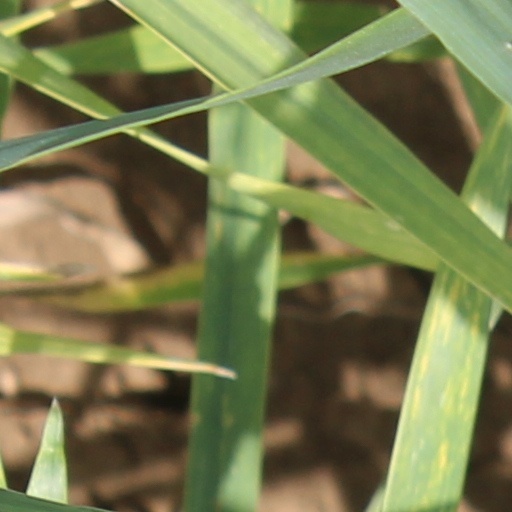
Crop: wheat